Marian-Jean Marinescu

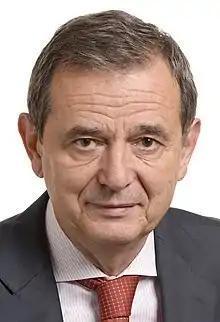
MEP Marian-Jean Marinescu

Marian-Jean Marinescu (born August 11, 1952) is a Romanian politician and member of PNL, part of the European People's Party–European Democrats. Elected to the Chamber of Deputies for Dolj County, he became a Member of the European Parliament in January 2007, with the accession of Romania to the European Union. He is a Grand Officer of the Order of the Star of Romania.